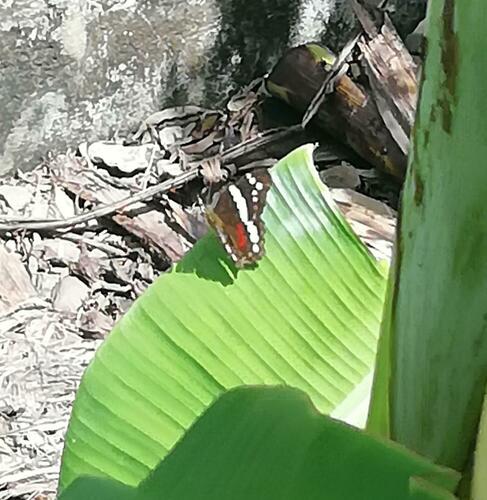
Scientific name: Anartia fatima
Common name: Banded peacock
Family: Nymphalidae
Order: Lepidoptera
Pollinator type: Primary pollinator
Habitat: Open areas and gardens
Geographic range: South America
Conservation status: Least Concern